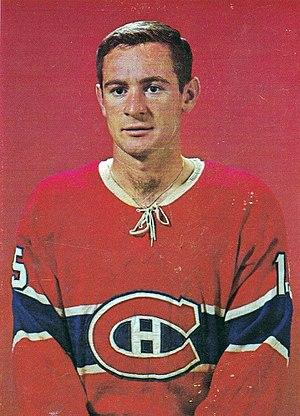
Joseph Jean-Paul Robert Rousseau, dit Bobby Rousseau, est un joueur professionnel de hockey sur glace. Bobby est le frère des joueurs de hockey de la LNH, Rolland Rousseau et Guy Rousseau.